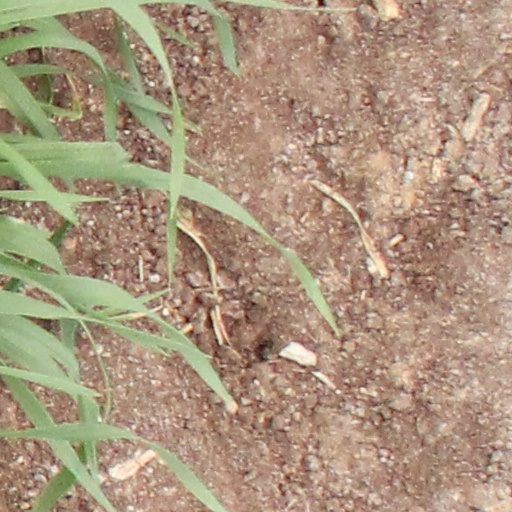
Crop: wheat